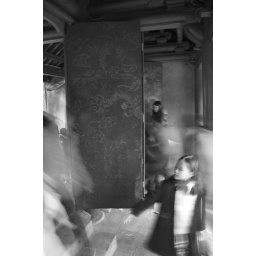
Young girl passing through a red doorway in the Temple of Literature (Van Mieu)